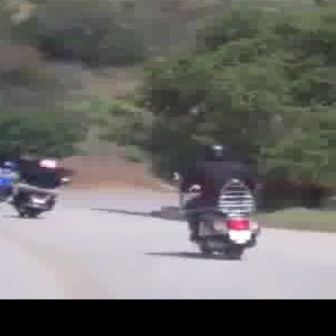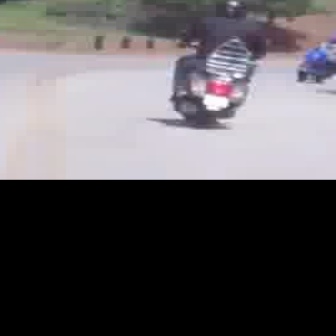
  Please identify the target specified by the bounding box [178,177,259,258] in the first image and locate it in the second image. Return the coordinates in [x_min,y_min,x_max,y_max] format.
Answer: [170,36,260,126]